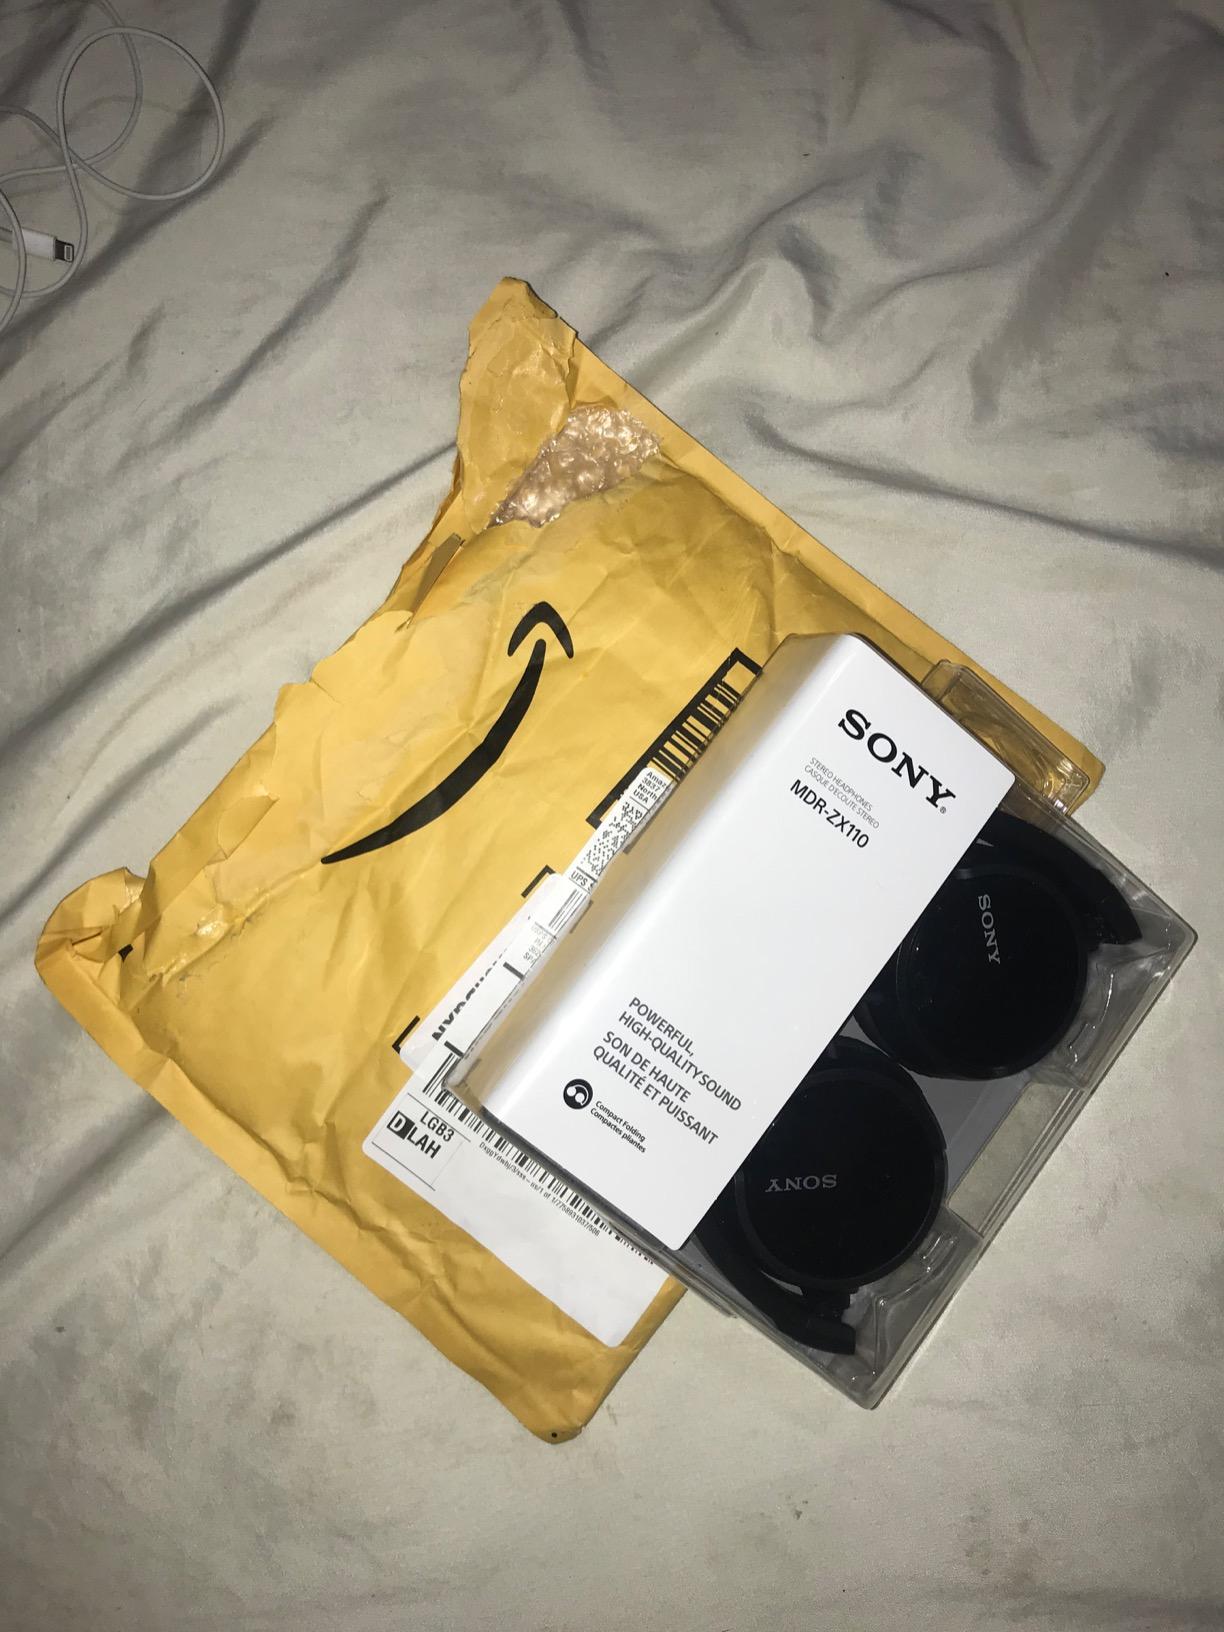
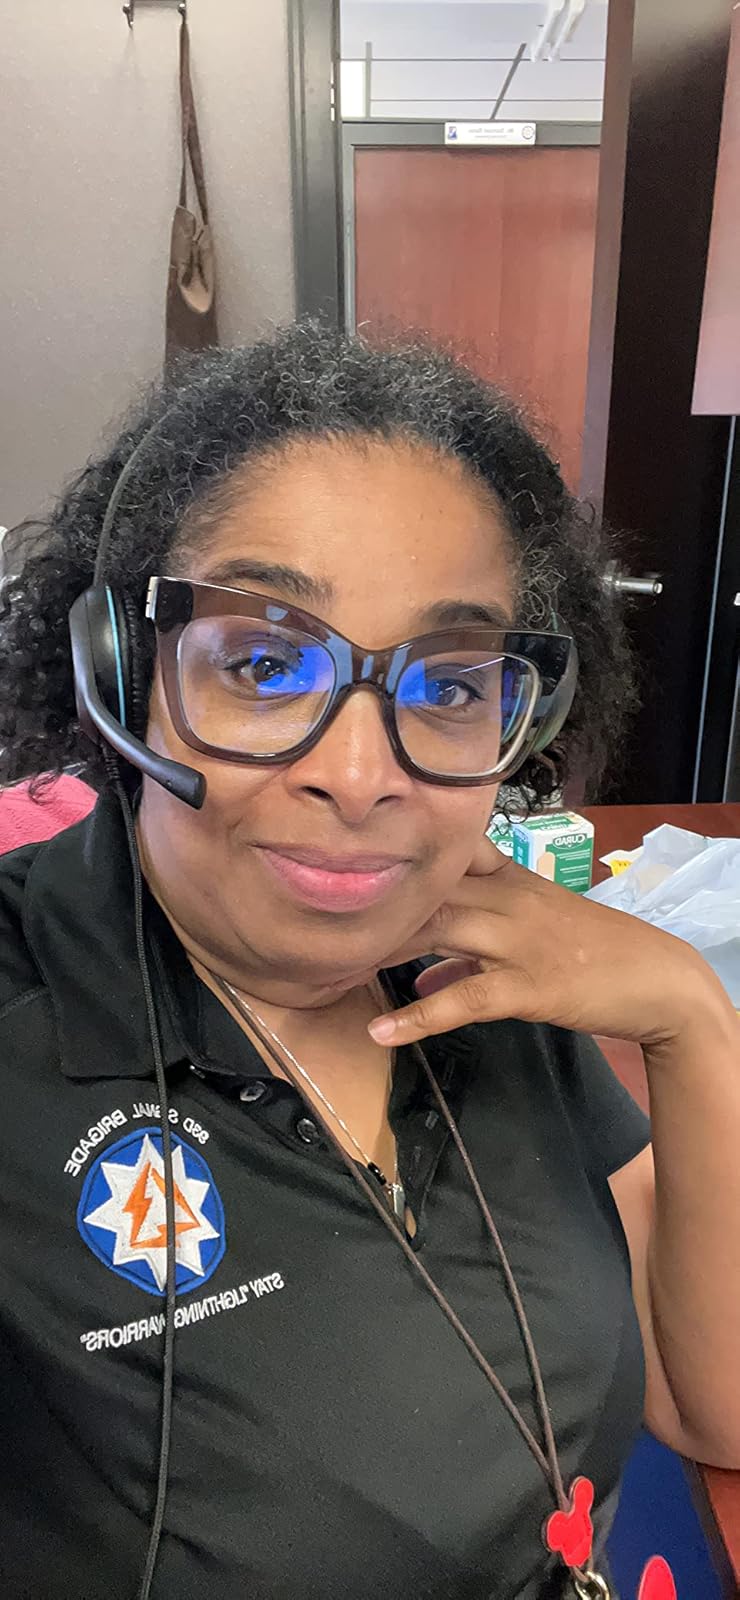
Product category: headphones
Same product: no